Josh Maja

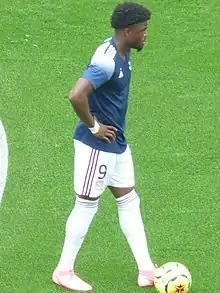
Maja playing for Bordeaux in 2020

Joshua Erowoli Orisunmihare Oluwaseun Maja (born 27 December 1998) is a professional footballer who plays as a striker for club West Bromwich Albion. Born in England, he played for the Nigeria national team.